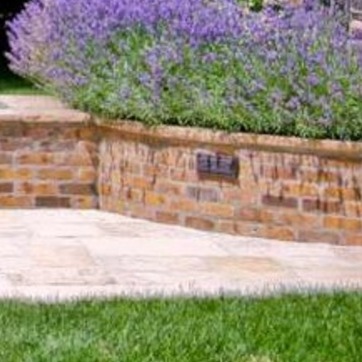
Material: brick